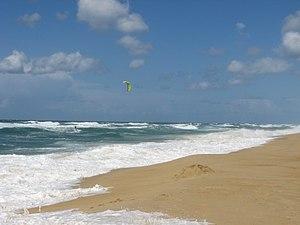
Plage de Messanges (Landes)
Messanges est une commune française située dans le département des Landes en région Nouvelle-Aquitaine.